Richard Collins, Baron Collins

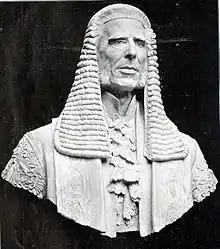
Francis Derwent Wood's Lord Henn-Collins

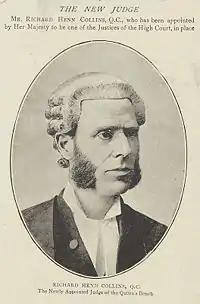
Lord Collins

Richard Henn Collins, Baron Collins (31 January 1842 – 3 January 1911) was an Anglo-Irish lawyer and judge.